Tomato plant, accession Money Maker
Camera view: vertical (180 deg); turntable rotation: 150 degrees
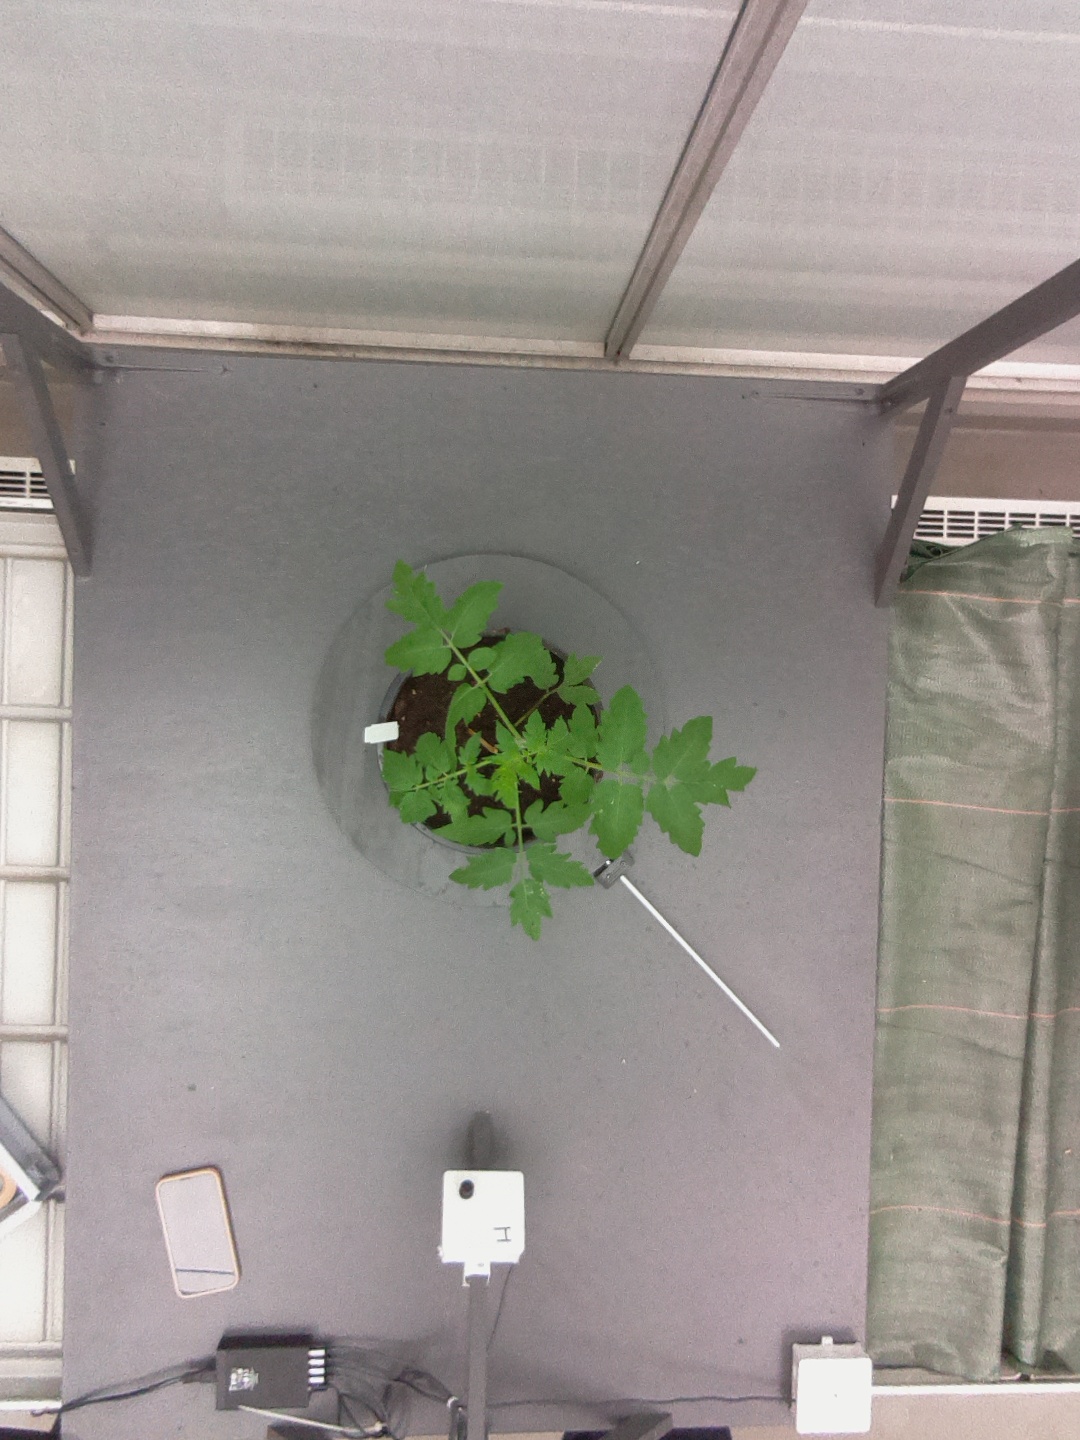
BBCH growth stage 13: 6 of true leaves visible